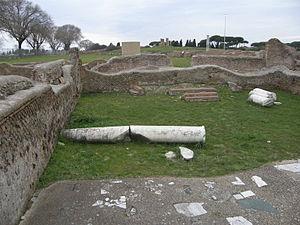
La synagogue d'Ostie est un édifice de culte juif situé dans les faubourgs de la ville romaine d'Ostie en Italie, près de la rive du Tibre, à l'extrémité du decumanus parallèle à la Via Severiana. La première phase de construction de l'édifice se situe dans la seconde moitié du Iᵉʳ siècle de l'ère commune. Le temple fut embelli au IIᵉ siècle et, au début du IVᵉ siècle, il fut entièrement reconstruit et agrandi. C'est l'une des synagogues antiques connues les plus importantes de la diaspora en raison de sa date précoce et de son utilisation continue jusque dans l'Antiquité tardive. De plus, elle est la synagogue la plus ancienne d'Italie, précédant la synagogue de Bova Marina. Ce monument a fait l'objet d'une controverse d'interprétation des vestiges entre L. M. White et A. Runesson, le premier soutenant qu'il s'agit, comme dans beaucoup de synagogues antiques, d'un cas de réaménagement d'une demeure particulière pour les besoins cultuels de la communauté juive, tandis que le second, en accord avec la thèse défendue par le fouilleur, Maria Floriani Squarciapino, défend l'hypothèse d'une construction monumentale ad hoc de la synagogue.